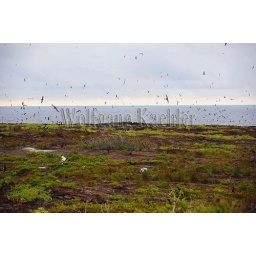
Ecuador, galapagos islands, tower island (Genovesa), storm petrel colony, birds in flight